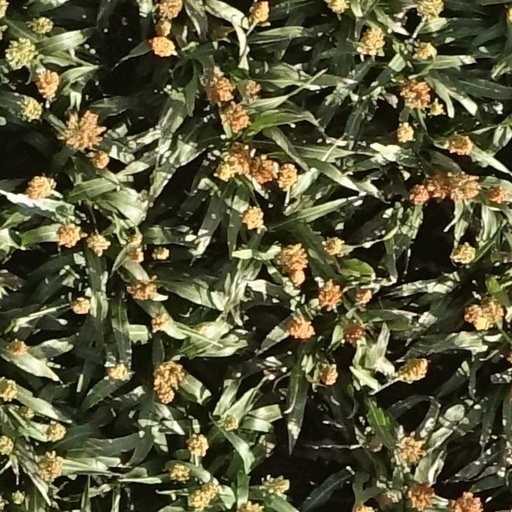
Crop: sorghum